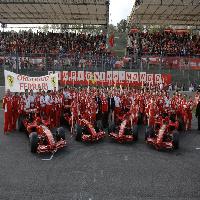
Weather: cloudy or overcast